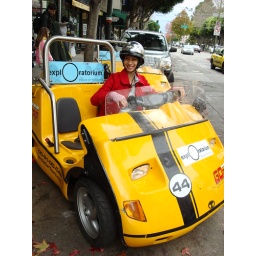
in her red coat and school bus yellow GoCar =)